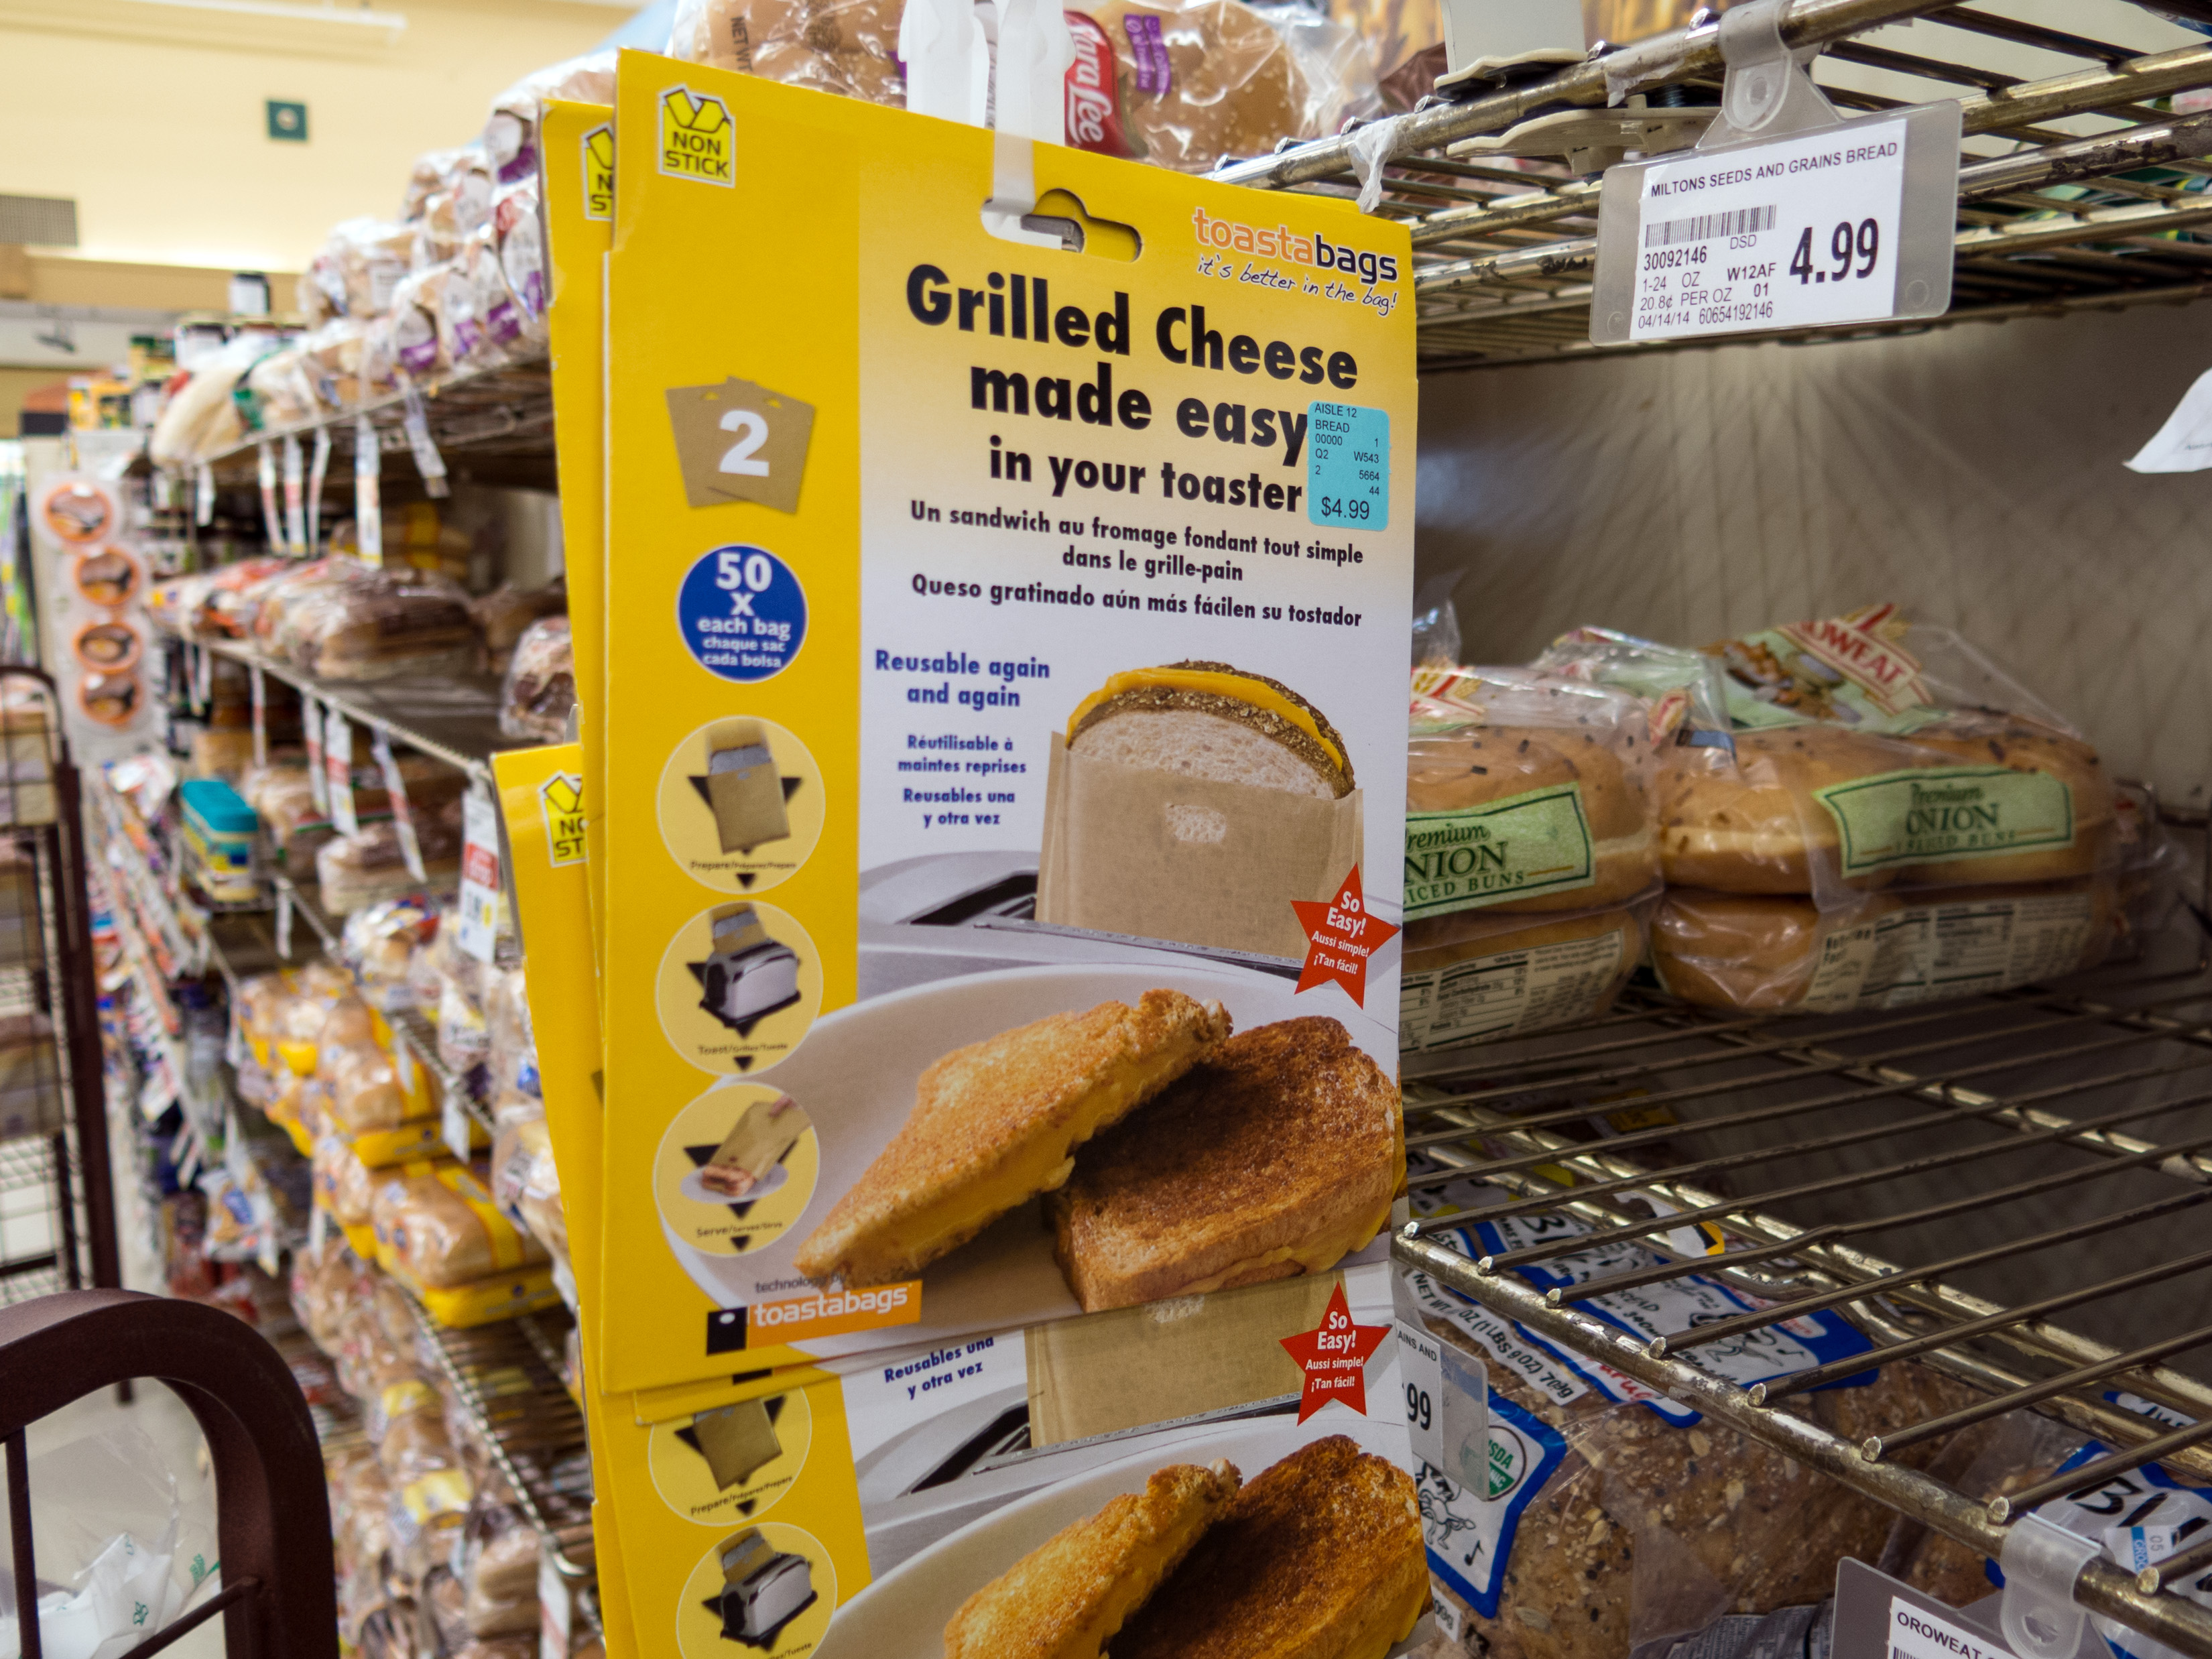
store, meal, food, market, baking, bakery, public space, supermarket, grocery store, grilledcheese, madeeasy, food processing